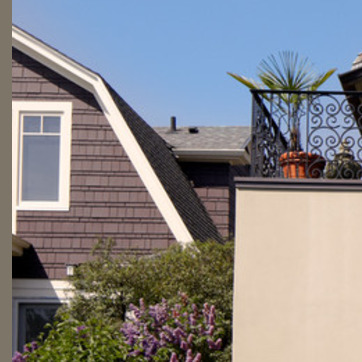
Material: other